If I Were Queen

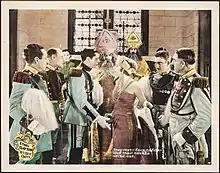

If I Were Queen is a lost 1922 American silent romantic drama film directed by Wesley Ruggles and starring Ethel Clayton. It is based on a short story by Du Vernett Rabell. FBO handled the distribution of the film. It is not known whether the film currently survives.